Wally Tittleton

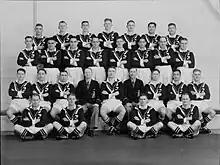
The 1939-40 touring side. Tittleton is standing in the second row on the extreme right.

For the second test the back line saw two changes due to injury. At fullback Claude Dempsey came in to replace Jack Hemi, and Tittleton's Richmond teammate Ted Mincham replaced Len Scott on the wing, with Tittleton retaining his place at centre. It was said that "Tittleton has been one of the best backs on the ground in both the games in which he has played against the visitors, and if he maintains his form the Englishmen should be effectively silenced". He was once again matched up against Gus Risman, the English centre. England won the match by 23 points to 11 in "ideal" conditions at Carlaw Park. With the scores tied at 2–2 Harry Woods and Joe Miller "were associated in a fine passing bout and Calder made a feeble effort to tackle, although Tittleton just reached Miller a yard from the goal line". In the second half Tittleton made a bad mistake when he threw an intercept which allowed [Barney] Hudson to race away and score, putting "the result beyond doubt". Of his game overall the Herald wrote that he "did some good work on defence, only to spoil his play by holding on to the ball too much".